Katzrin ancient village and synagogue

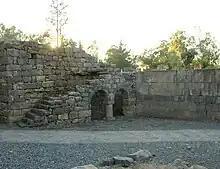
Reconstructed arches leaing against the ashlar-built synagogue (on the right)

The site was inhabited during the Middle Bronze Age, Iron II, Late Roman, Early Islamic, Mamluk, and modern era.